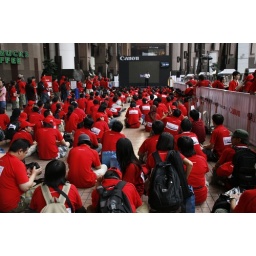
sitting on floors, as compared to sitting on chairs inside expo halls in singapore and philippines..............